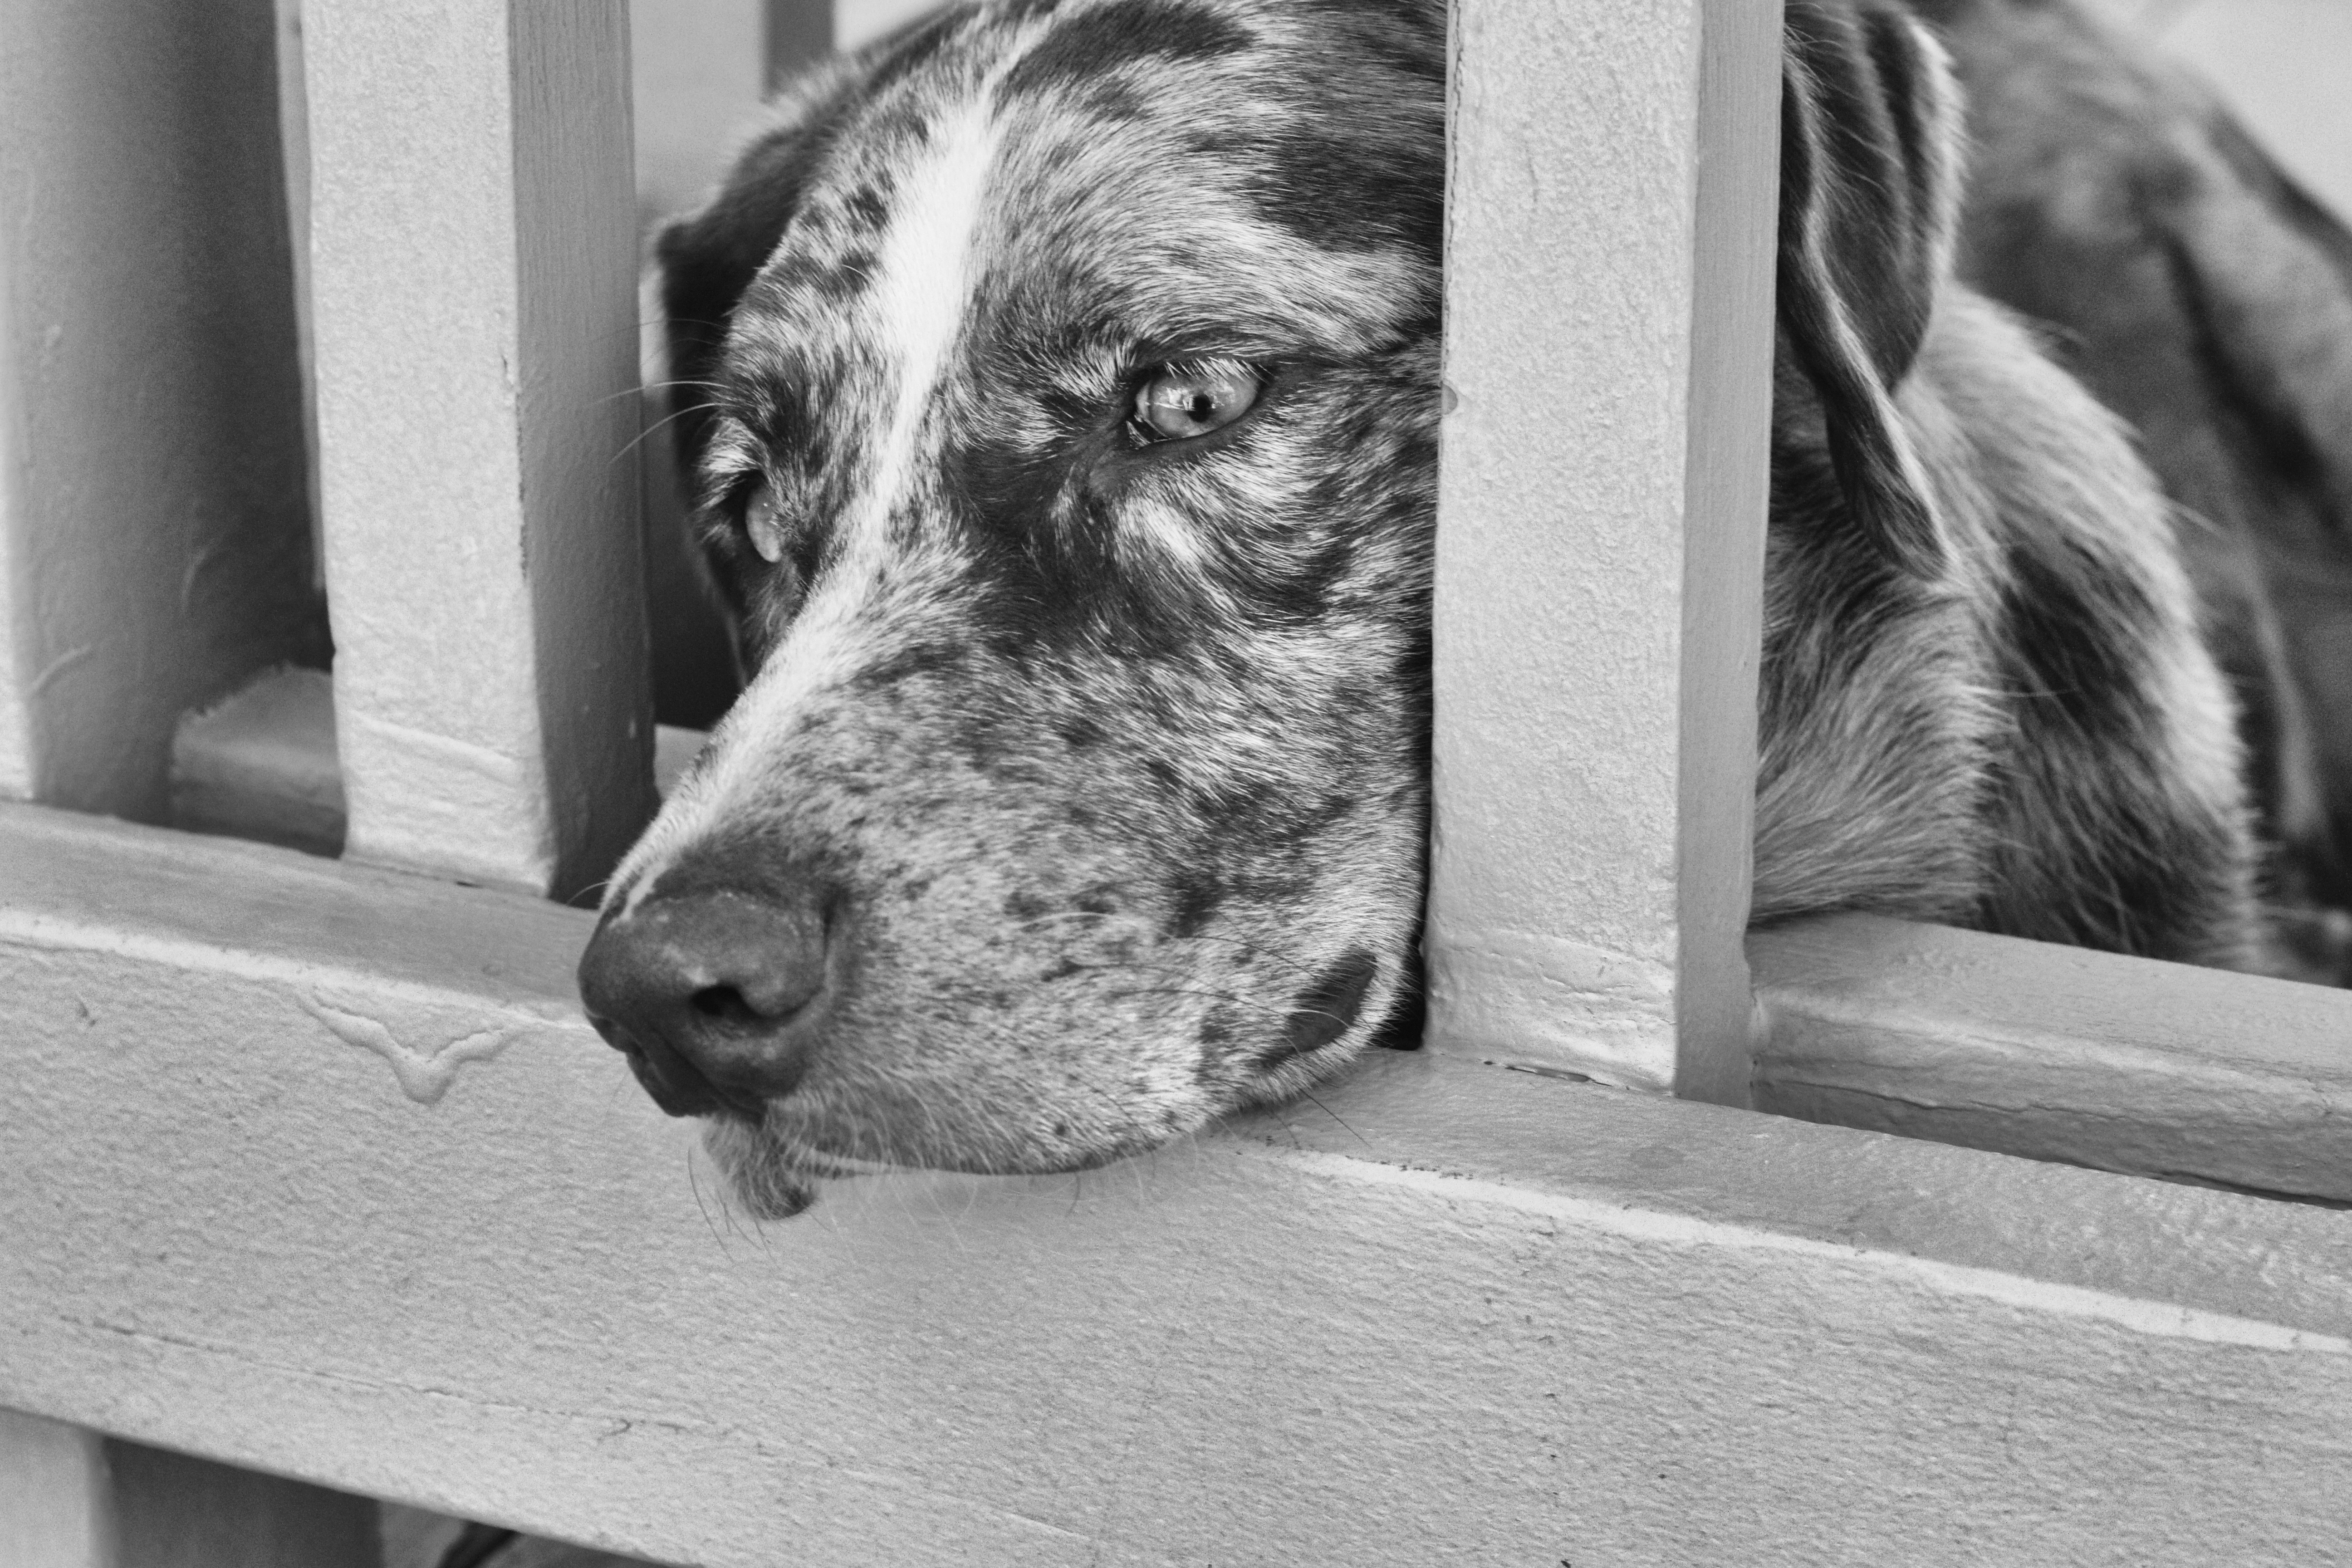
black and white, white, dog, mammal, black, monochrome, vertebrate, felix, monochrome photography, street dog, dog like mammal